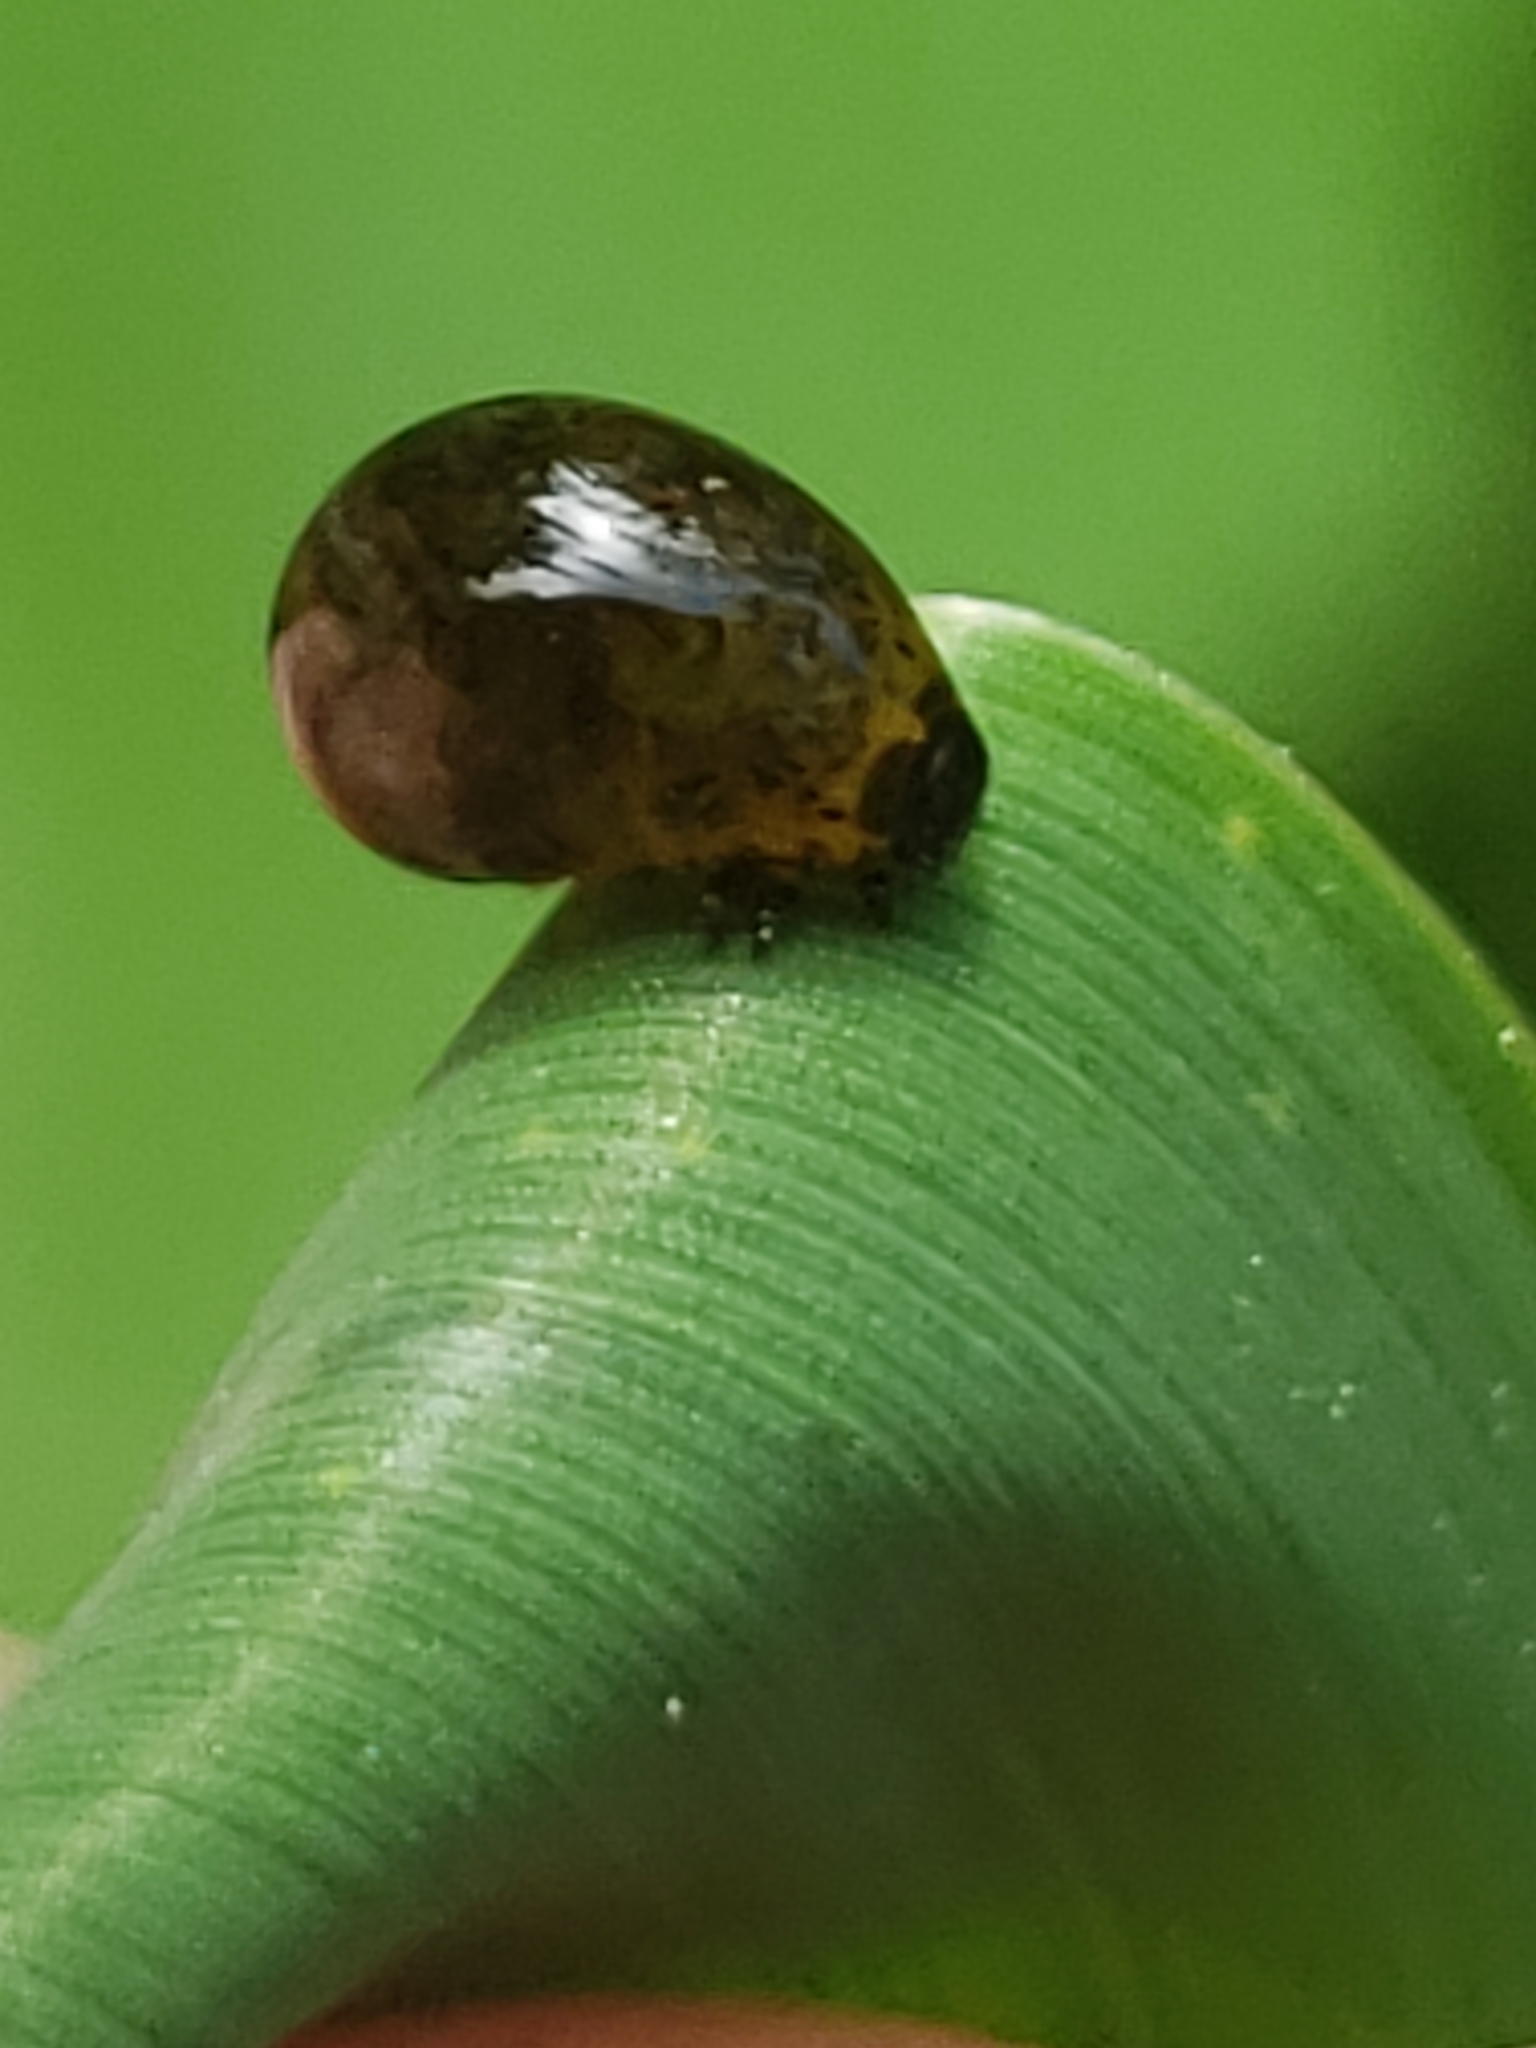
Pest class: cereal_leaf_beetle